Karate Federation of Armenia

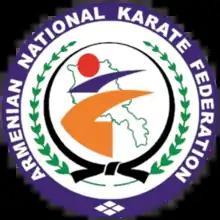
Karate Federation of Armenia logo

The Armenian National Karate Federation, sometimes known as the Karate Federation of Armenia, is the regulating body of karate in Armenia, governed by the Armenian Olympic Committee. The headquarters of the federation is located in Yerevan.